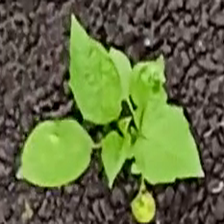
Weed species: Lamber_Quarter_plant(Chenopodium )